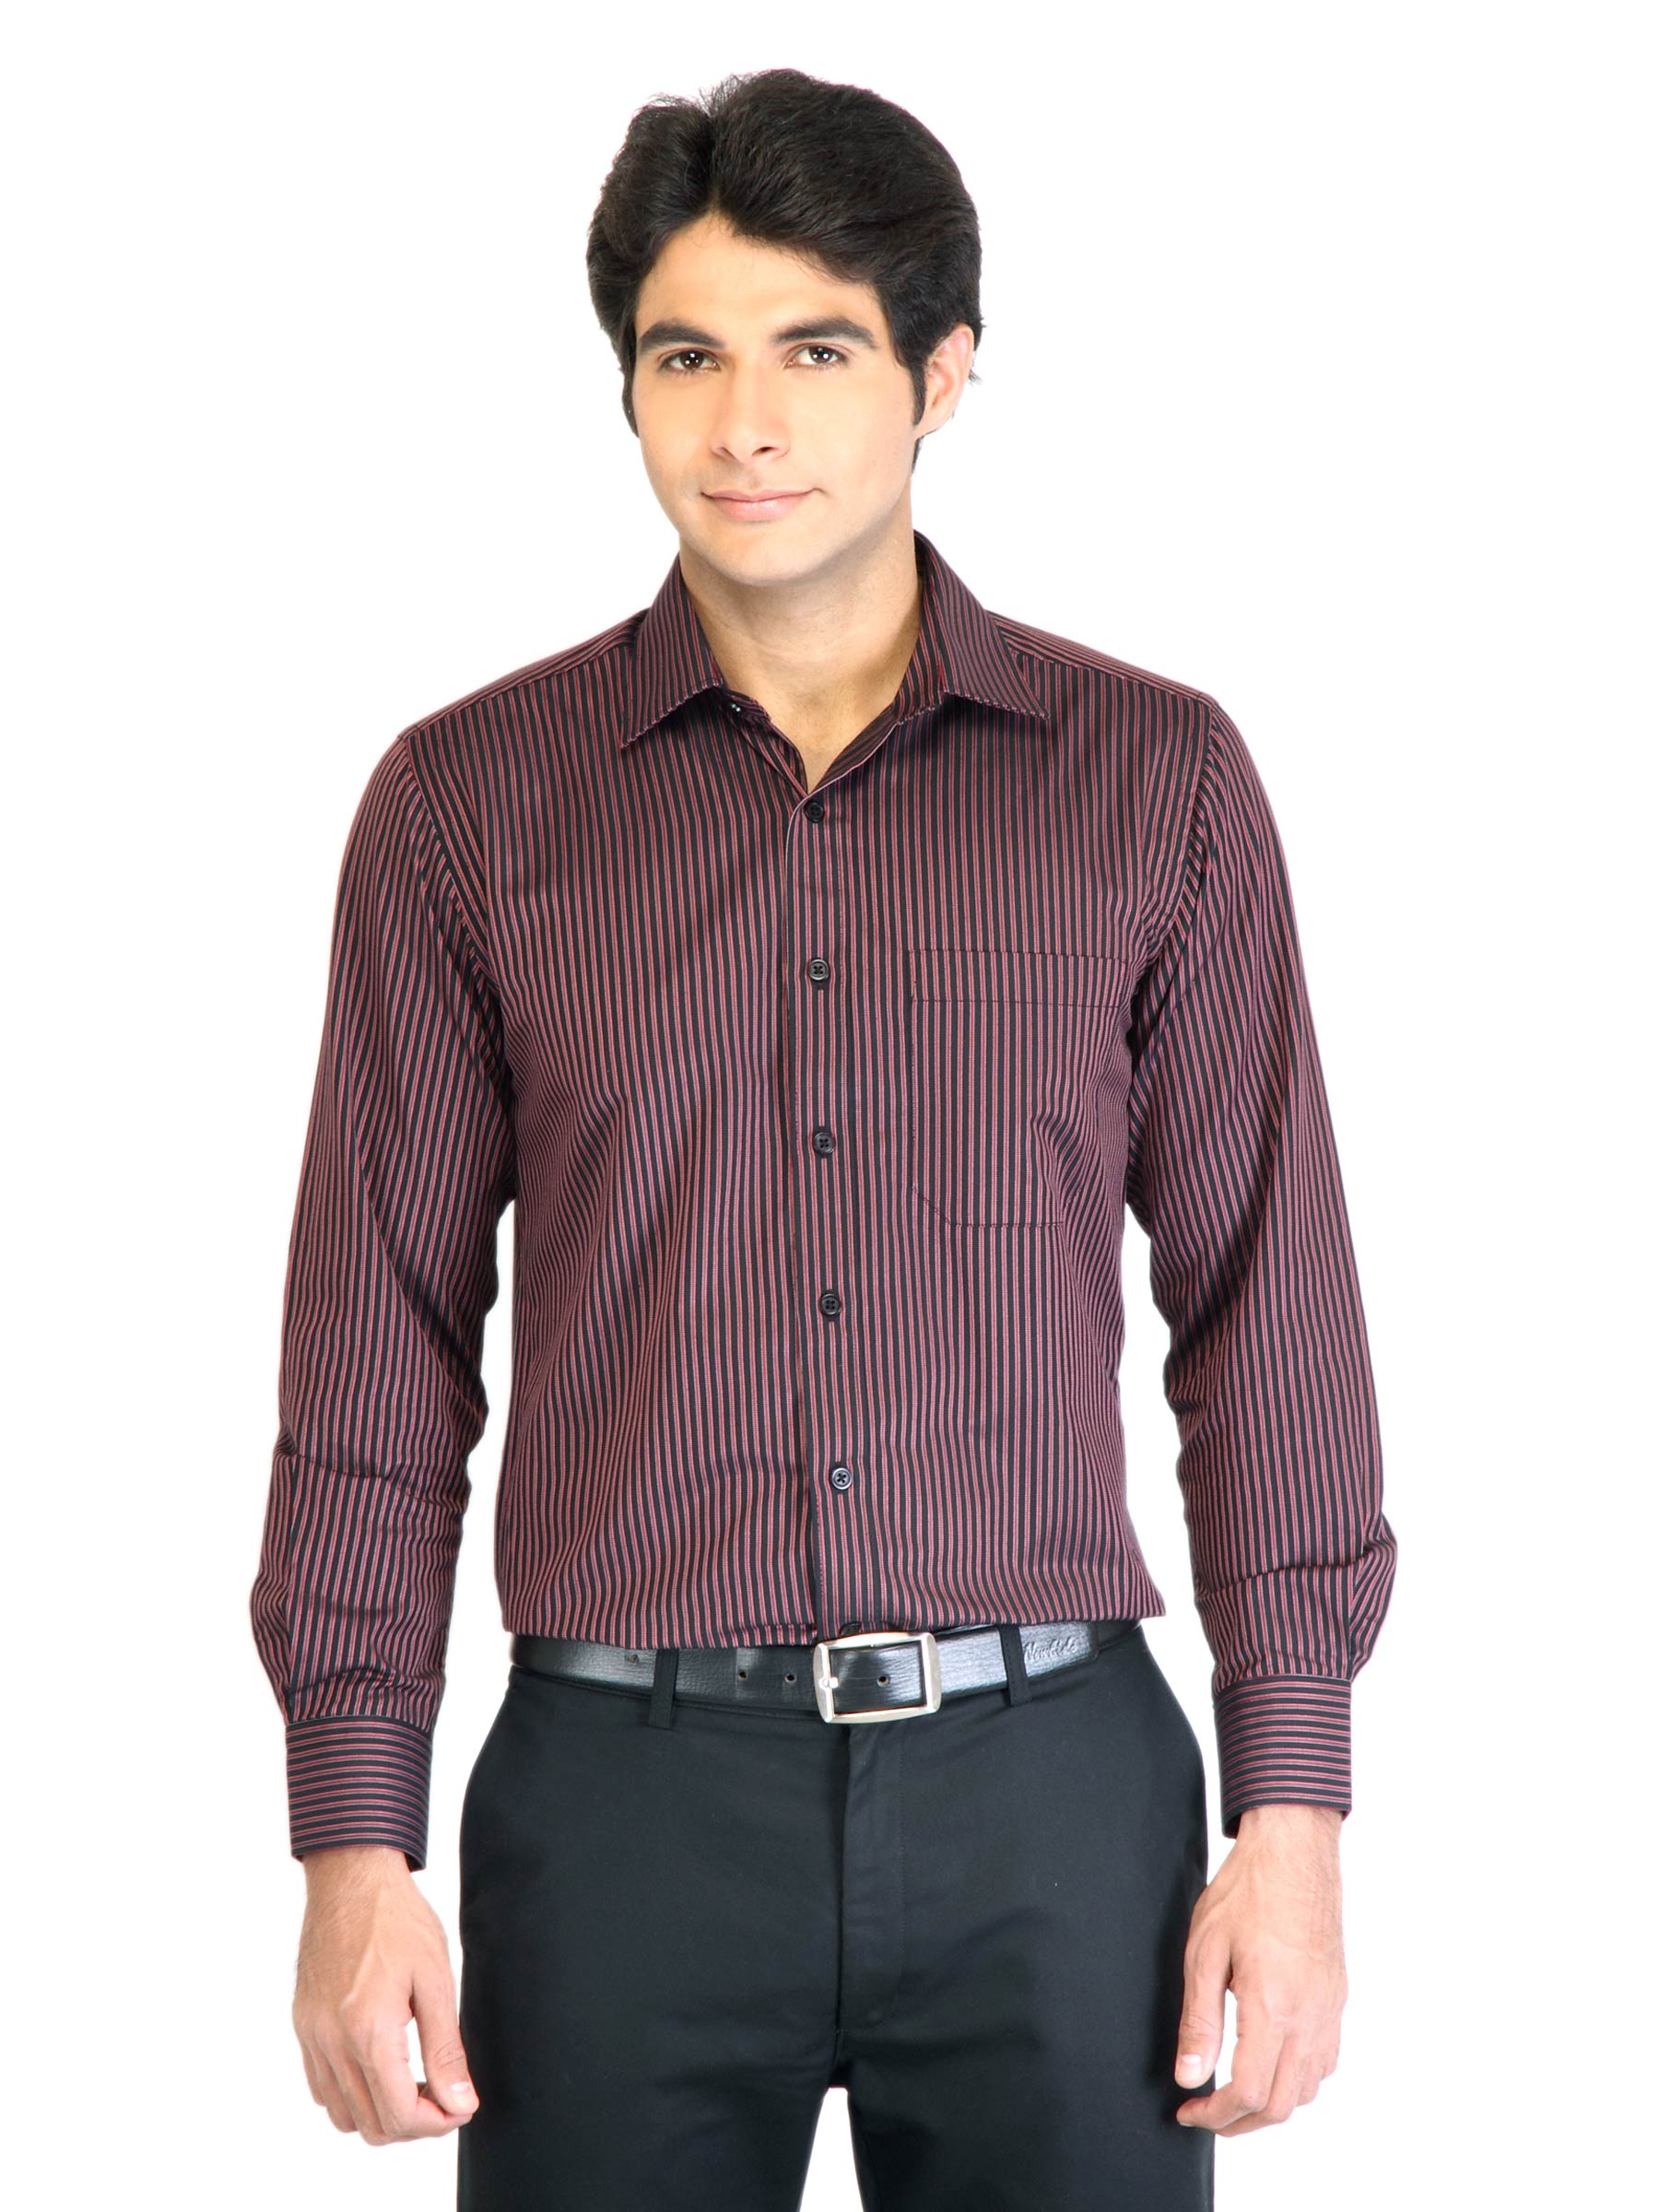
Peter England Men Stripes Red Shirt
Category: Apparel / Topwear / Shirts
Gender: Men
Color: Red
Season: Fall 2011
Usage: Formal